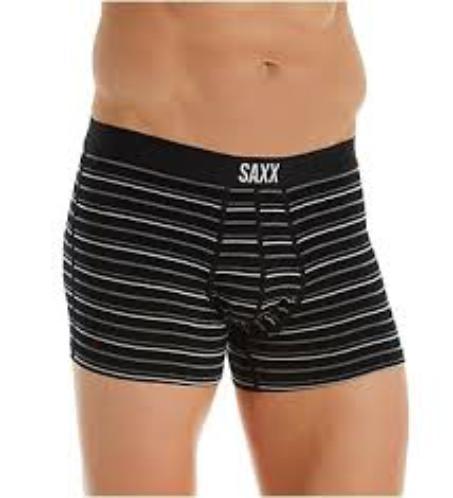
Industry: Clothes